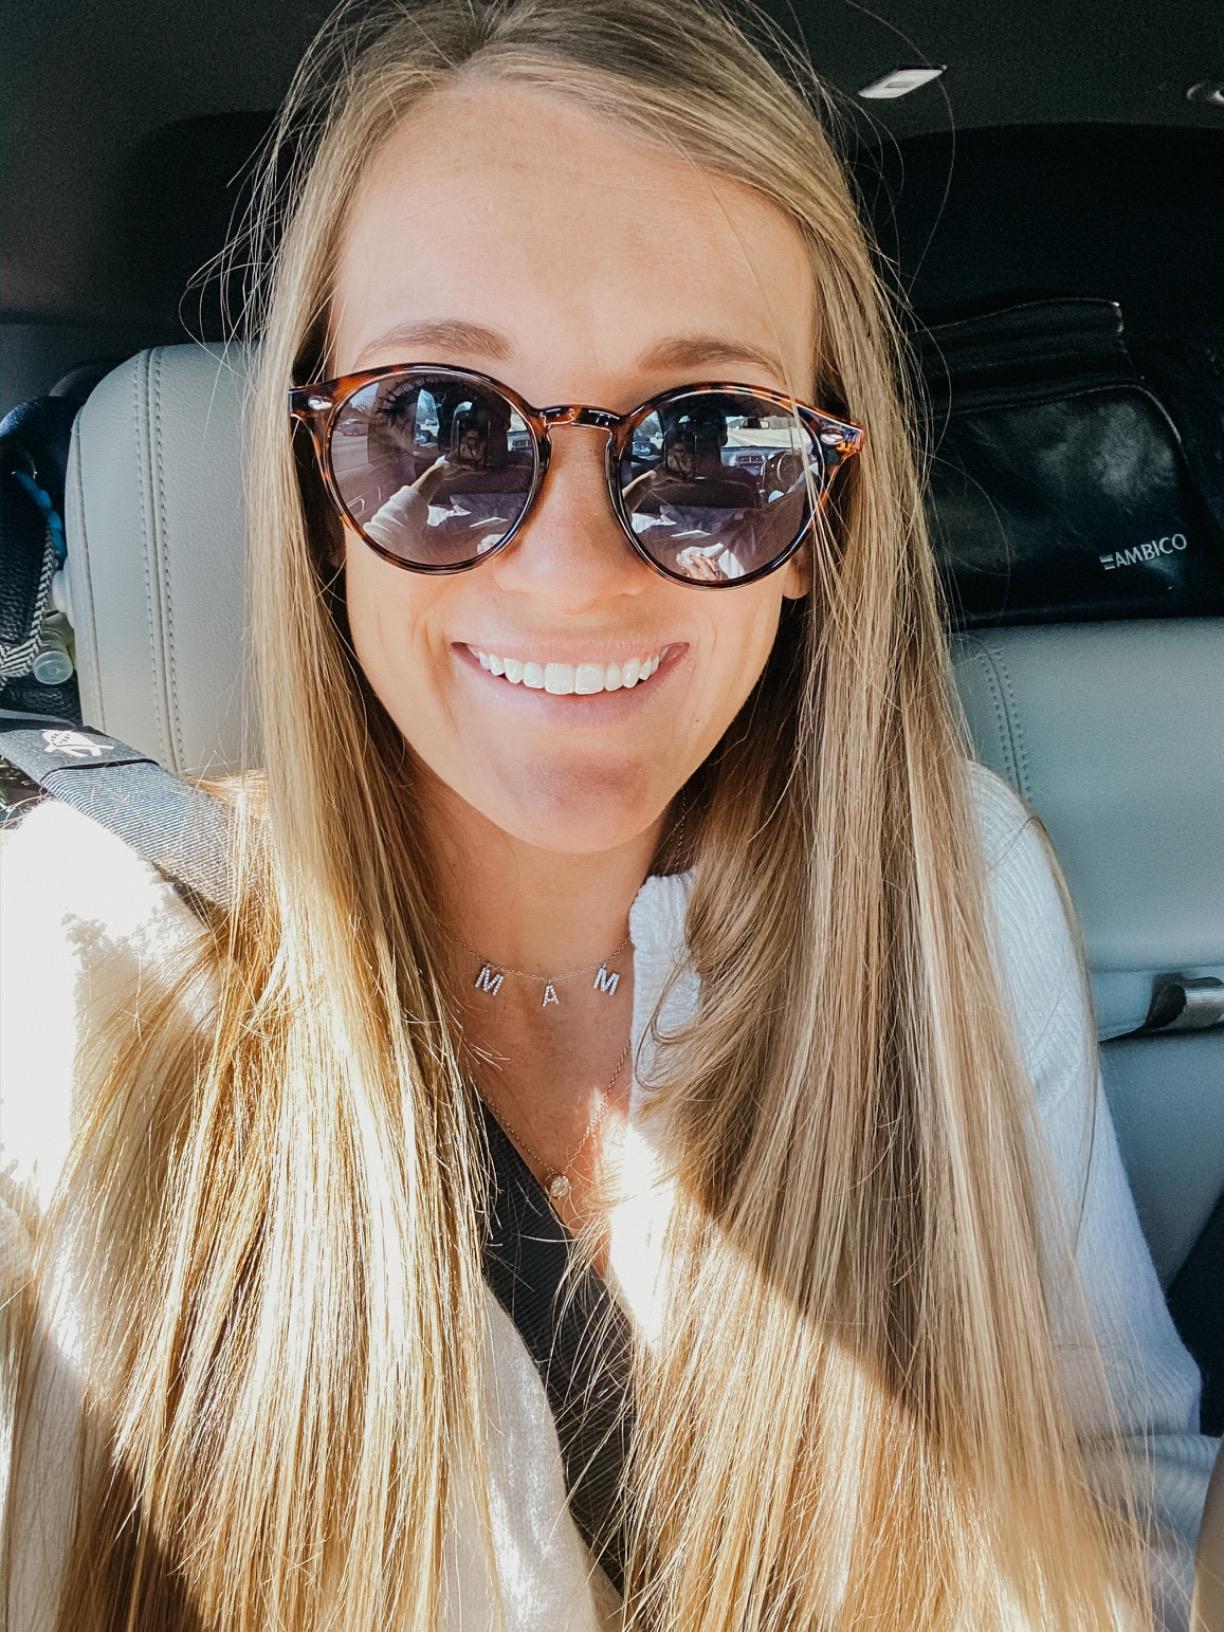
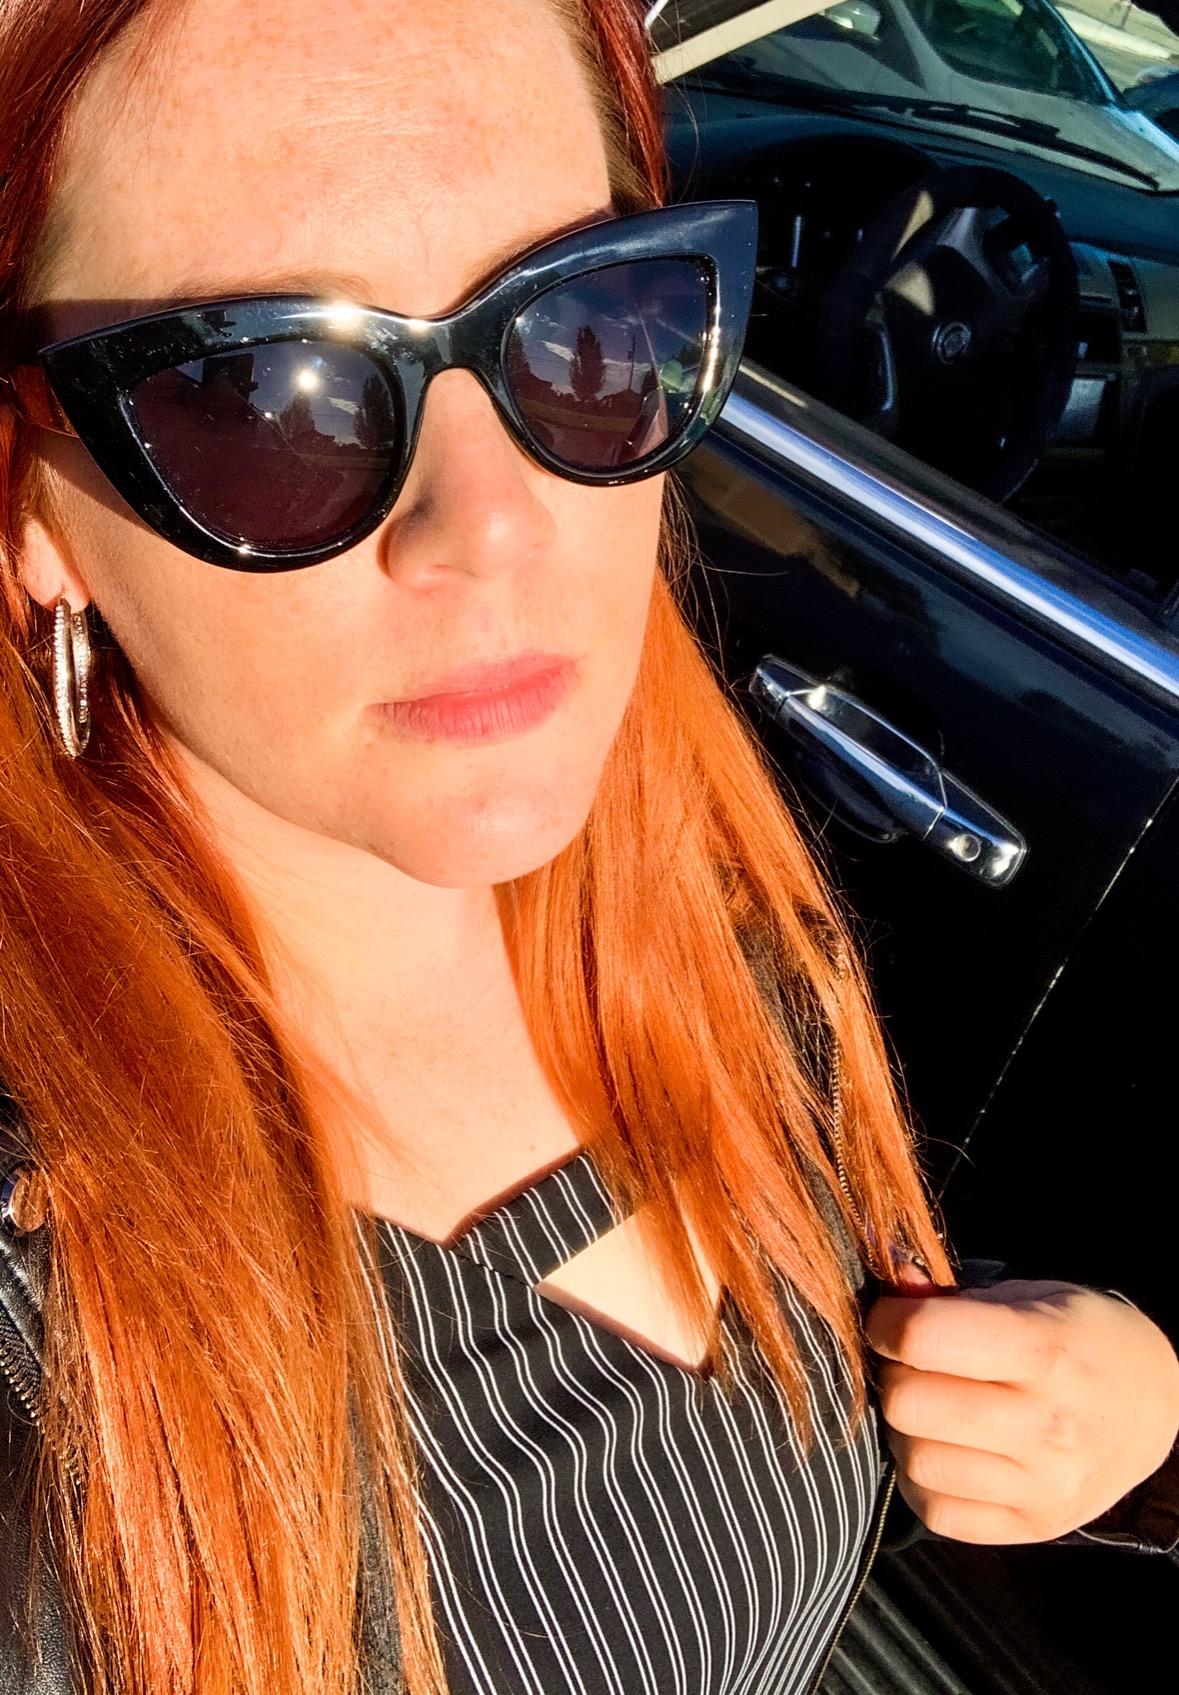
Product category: accessories_sunglasses
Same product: no